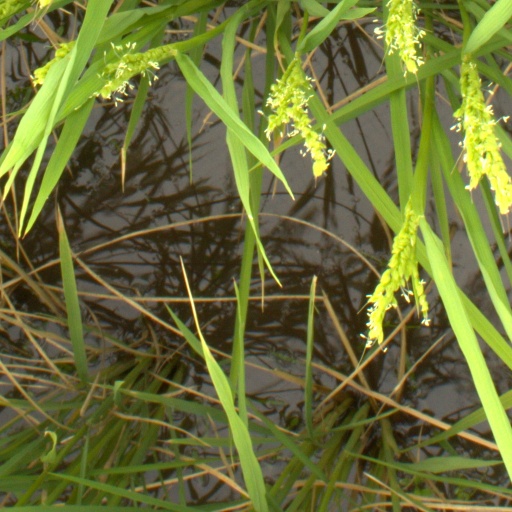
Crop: rice